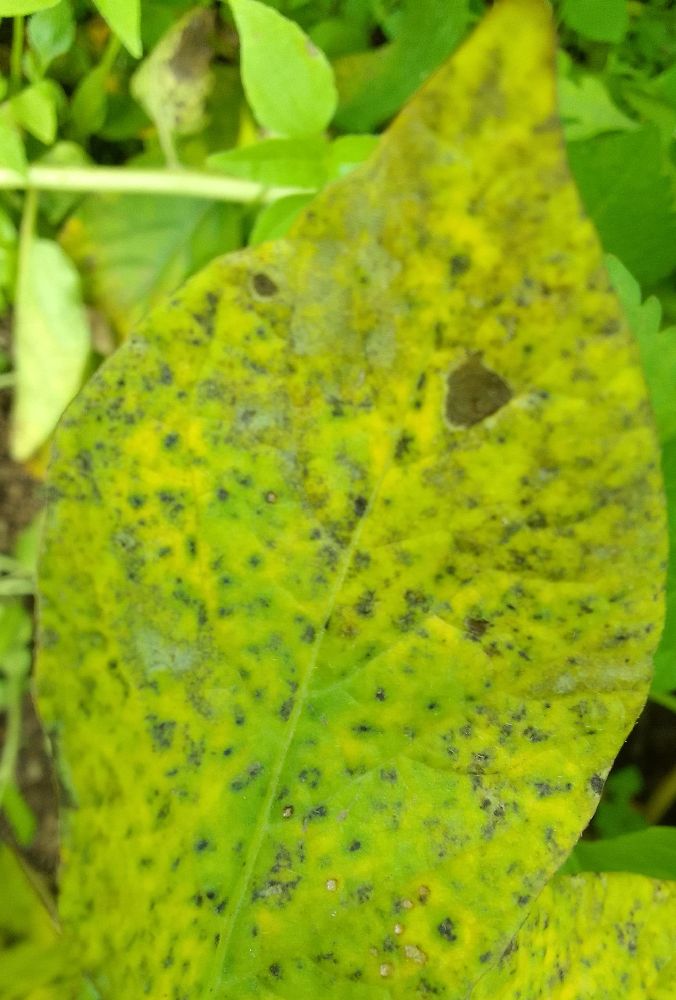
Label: Early blight